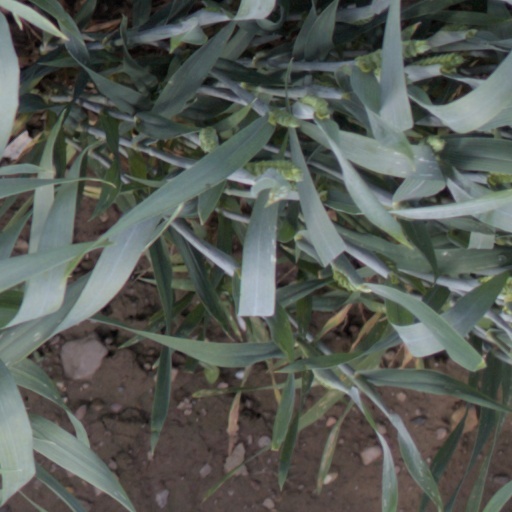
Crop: wheat